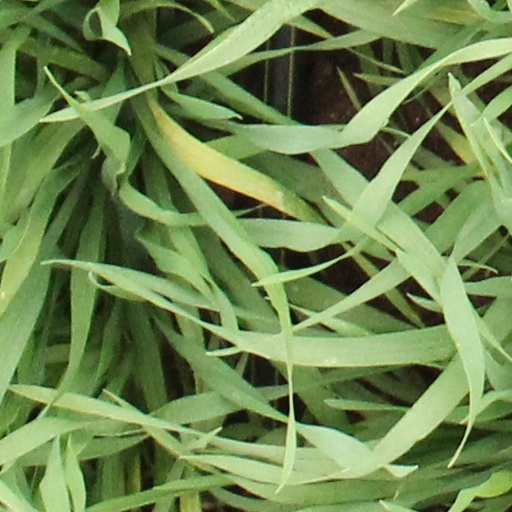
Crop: wheat